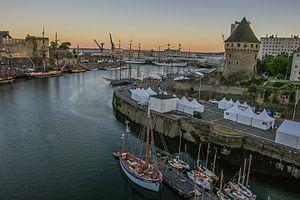
Brest 2016 est la septième édition des Fêtes maritimes de Brest organisées du 13 au 19 juillet 2016. Elle rassemble 712 000 visiteurs, 1 500 bateaux et 9 000 marins.